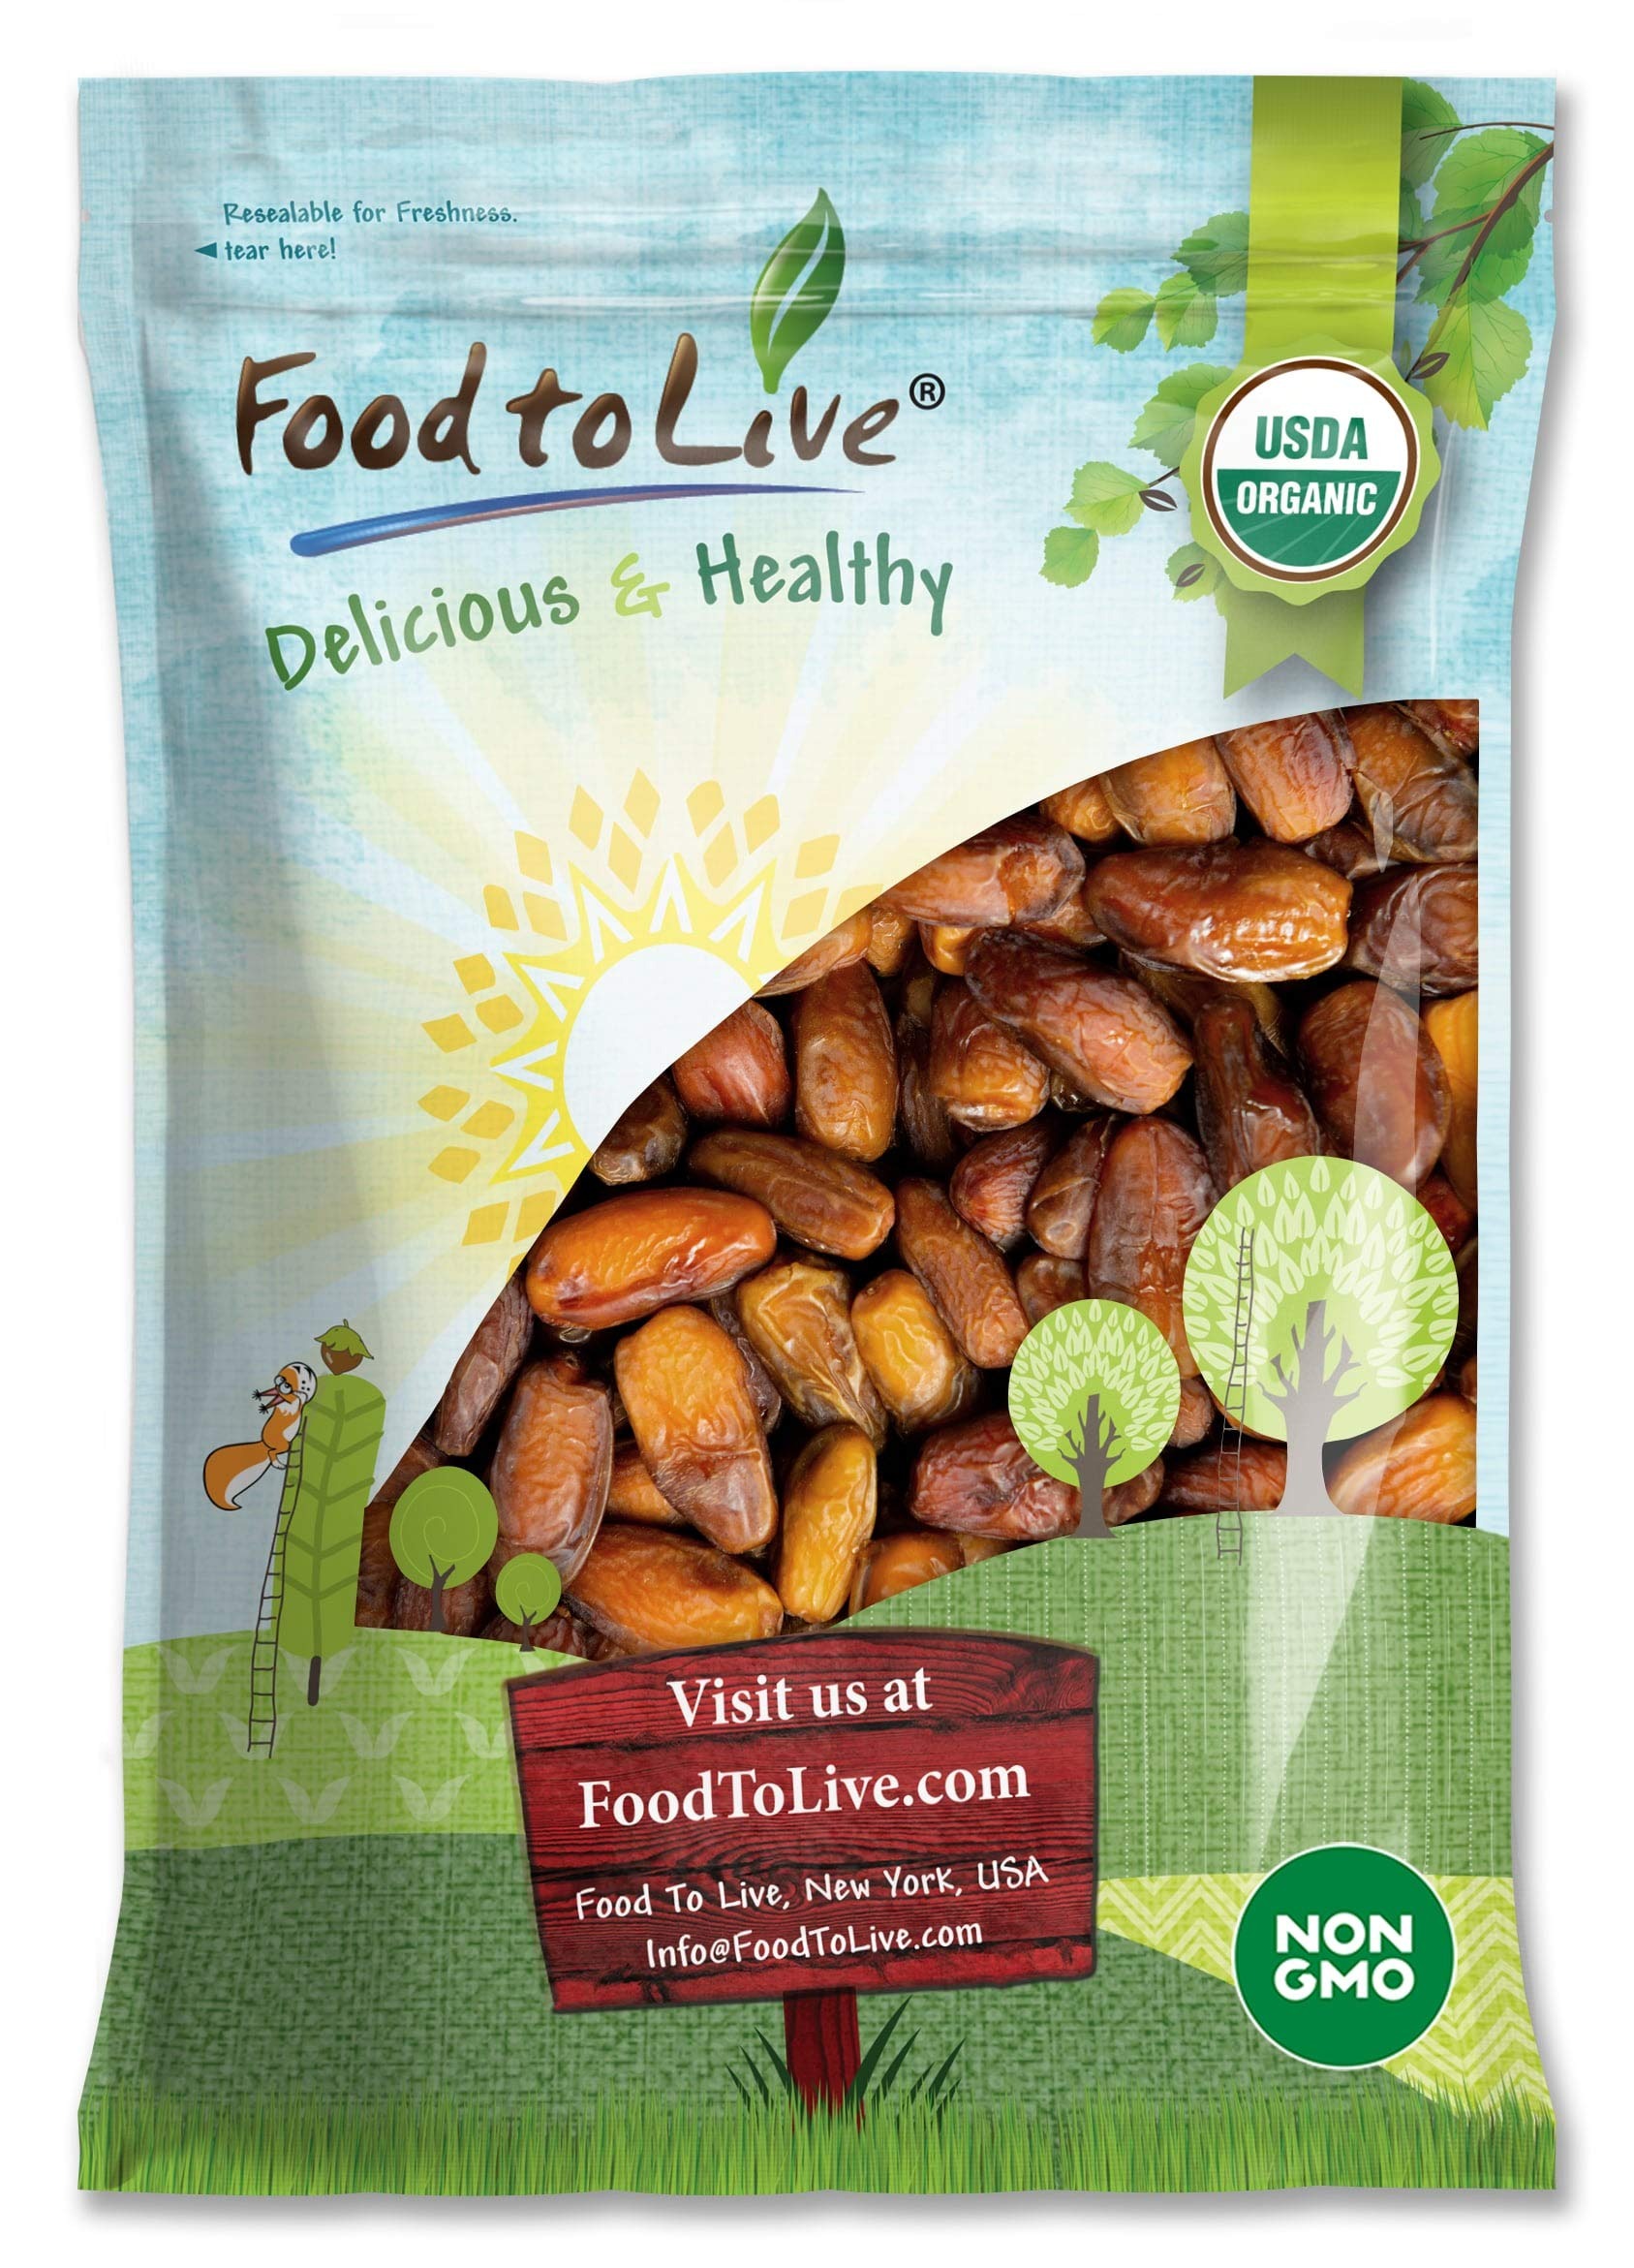
Item Name: Food to Live Organic Deglet Noor Dates, 7 Pounds – Pitted, Non-GMO, Soft & Juicy, Unsulfured, Raw, Dried Fruit, No Sugar Added, Vegan, Kosher, Paleo, Sirtfood, Bulk, Good Source of Dietary Fiber.
Bullet Point 1: ✔️HIGHLY NUTRITIOUS SNACK: Organic Deglet Dates are rich in fiber, B vitamins, and minerals, including calcium, iron, copper, and even selenium.
Bullet Point 2: ✔️TREAT FOR EVERY DAY: Organic Deglet Noor Dates are delicious and nutritious and you can enjoy them whenever you need a boost of energy, even before a workout.
Bullet Point 3: ✔️LESS SWEET & MORE CRUNCHY: Organic Deglet Dates are less sweet compared to Medjool but they have a firmer, less mushy texture and a nutty flavor.
Bullet Point 4: ✔️BEST TO USE IN COOKING: Due to their texture, Organic Deglet Noor Pitted Dates are easy to cut and best to use in salads, pilafs, desserts, and baked goods.
Bullet Point 5: ✔️LONG SHELF LIFE: Store Organic Deglet Noor Dates without the pit in an airtight container in the fridge and they will last for up to a year.
Value: 112.0
Unit: Ounce

Price: 35.49